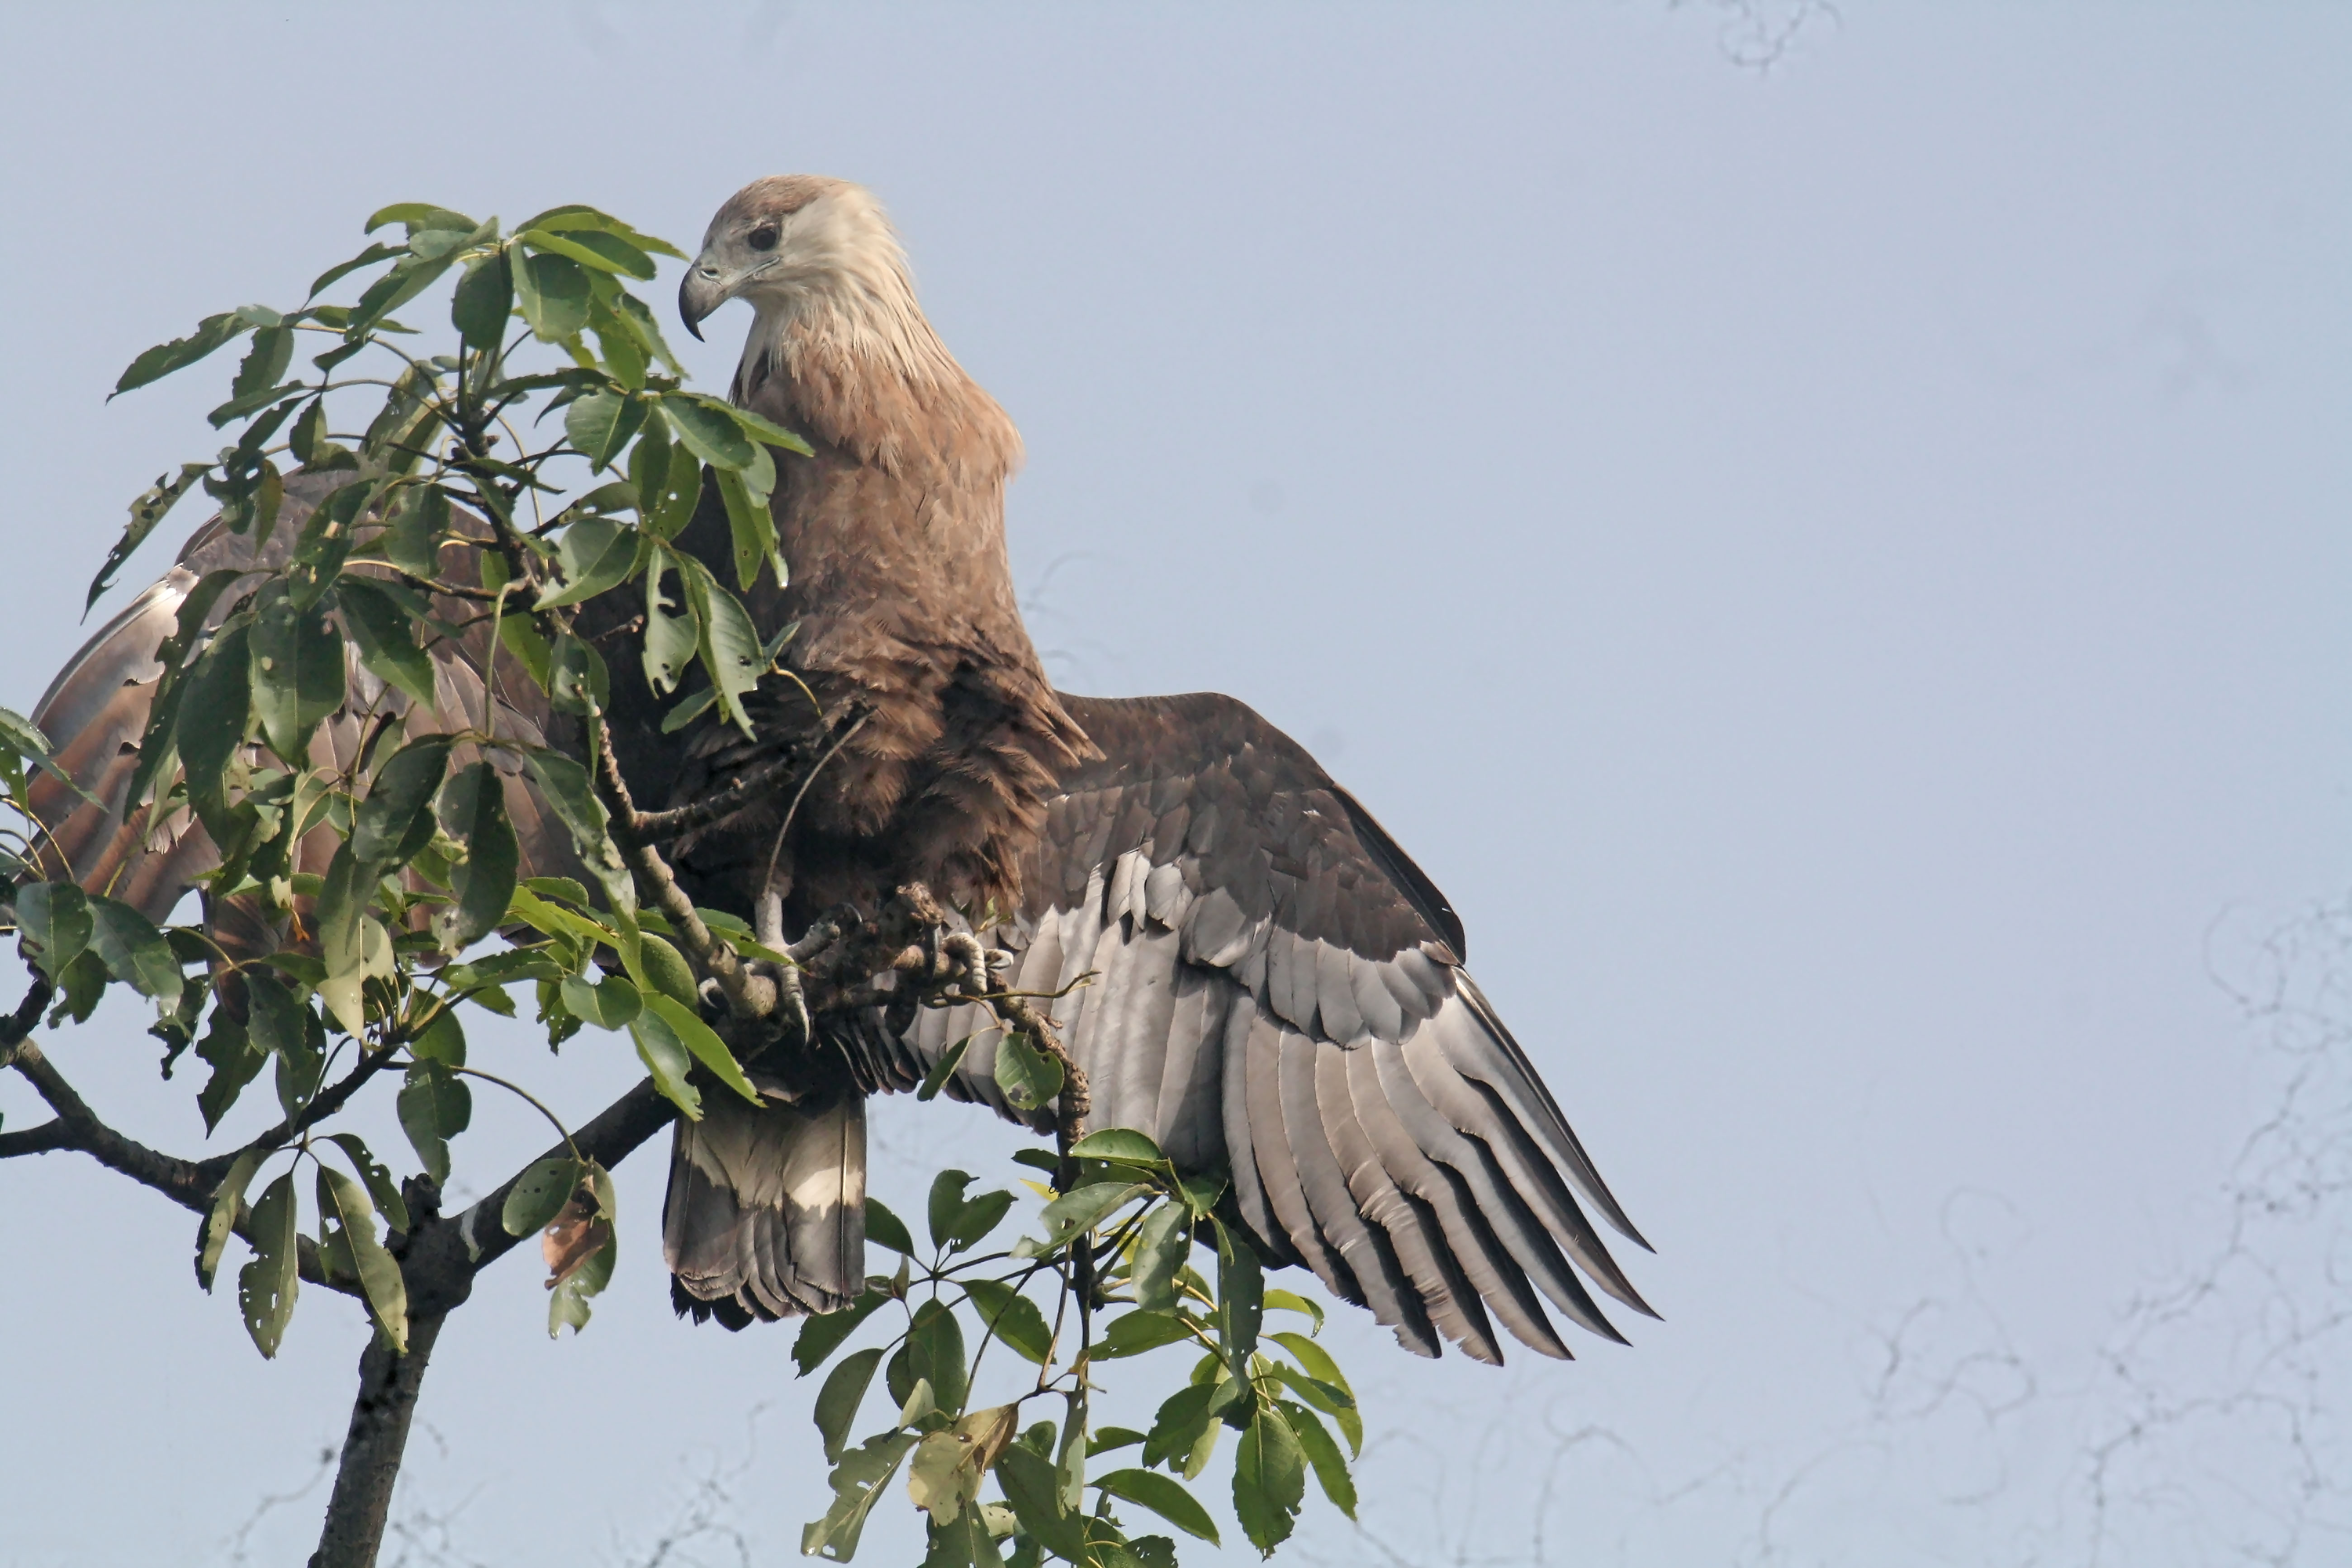
bird, eyes, color, bill, wings, sky, accipitridae, beak, plant, organism, feather, twig, sea eagle, falconiformes, tree, wing, eagle, accipitriformes, buzzard, bird of prey, bald eagle, vulture, falcon, kite, wildlife, condor, tail, hawk, osprey, bird nest, terrestrial animal